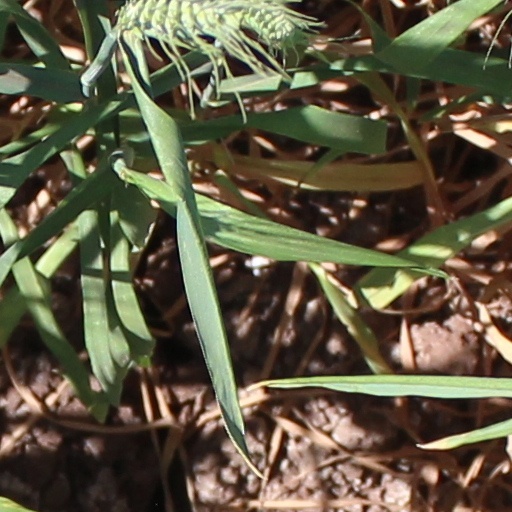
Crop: wheat